Jigawa State

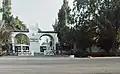
Government house Dutse

There are two major religions in Jigawa state, they are Islam and Christianity but the most common religion is Islam. In Jigawa State about 99 percent of the population practice Islam. The Roman Catholic Diocese of Kano (1991) has 36 parishes, including Jigawa. The Anglican Diocese of Dutse (1996) within the province of Kaduna, is led by Bishop Markus Yohanna Danbinta (2016), also the Evangelical Church Winning All is well established in the state.